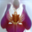
Label: orchid